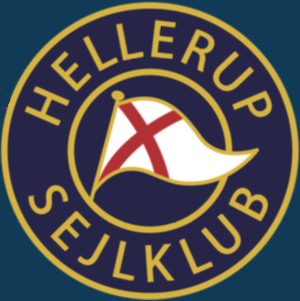
Hellerup Sejlklub
Hellerup Sejlklubs stander
Hellerup Sejlklub er en sejlklub i Hellerup, nord for København. Klubben er stiftet i 1915, og klubben har derfor 100-års fødselsdag i 2015.